Vanaja (Finland)

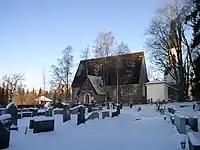
The medieval church of Vanaja

Vanaja parish was first mentioned in 1324, 13 years after the Novgorod invasion.